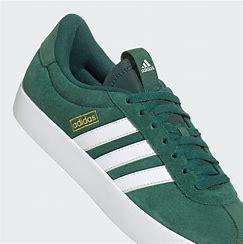
Brand: Adidas
Model: VL Court 3